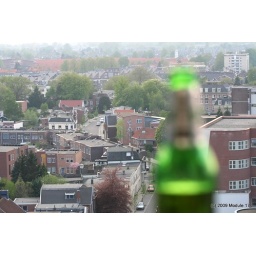
View of Enschede, NL from the 15th floor of hotel. Tallest building in the city. It's the home town of shown beer, Grolsch.